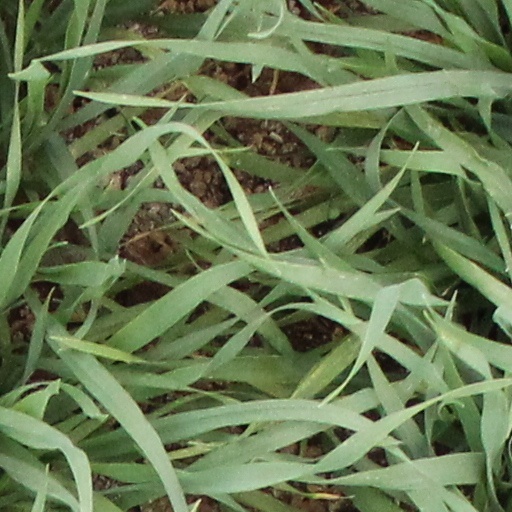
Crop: wheat